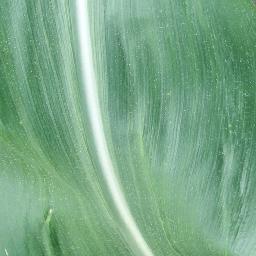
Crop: corn
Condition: (maize)_healthy